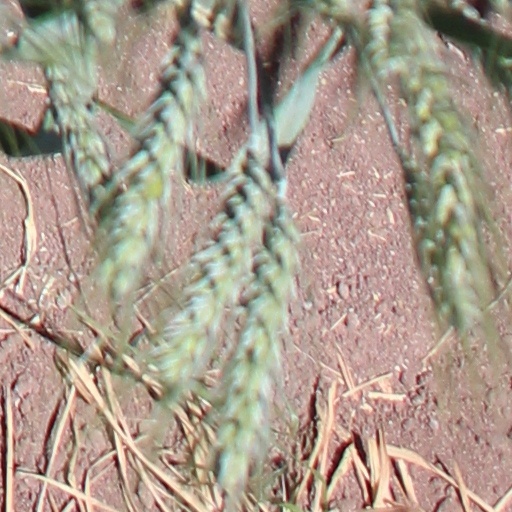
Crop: wheat